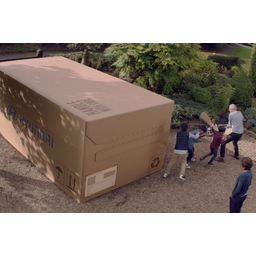
Label: cardboard